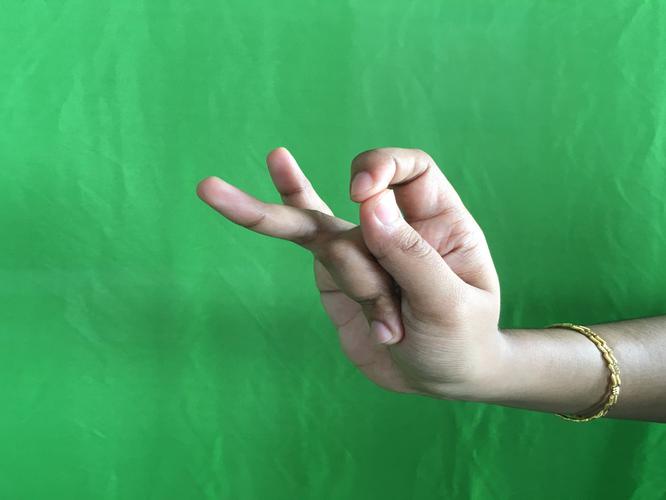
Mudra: Katakamukha_3
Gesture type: single_hand